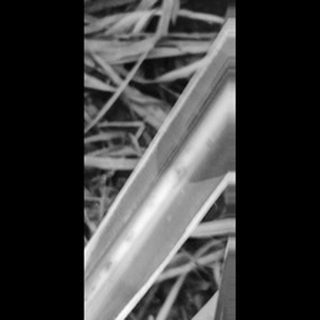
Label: sugarcane_red_rot